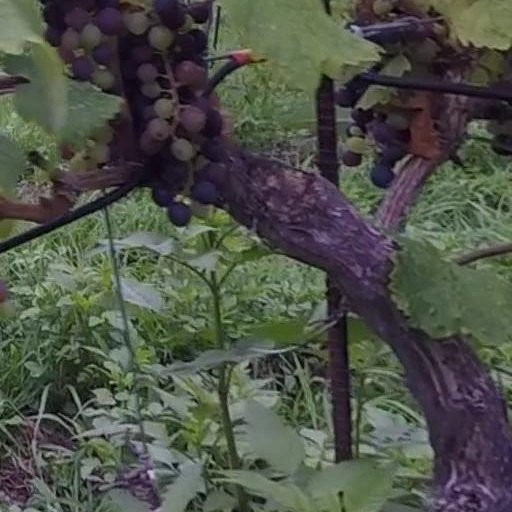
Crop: grape